Botanical Garden of Santa Catalina

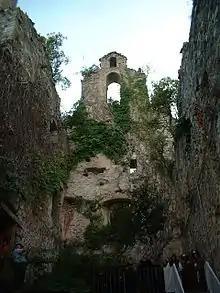
The ruins of Santa Catalina's convent

Inside the Santa Catalina Botanical Garden of Badaya there are remnants of the old convent of Santa Catalina de Badaya and of the tower house of Andrés Martínez de Iruña. This family was originally from Trespuentes and finally moved to Vitoria for their economic interests.